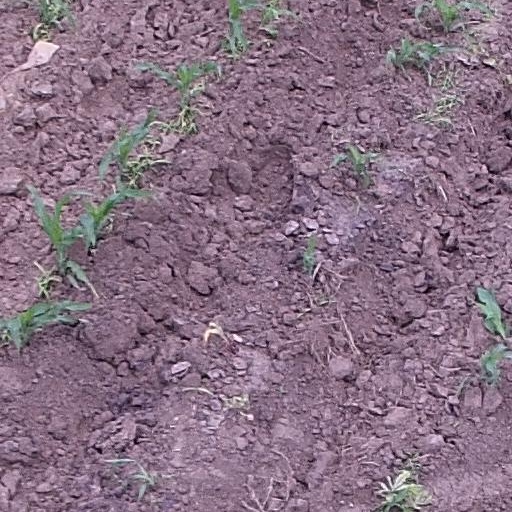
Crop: maize; corn